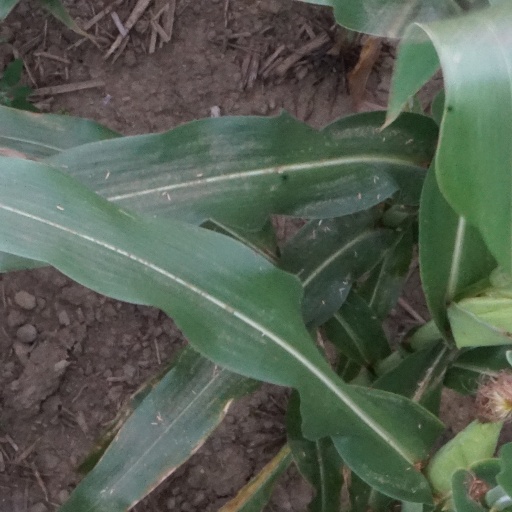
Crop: maize; corn